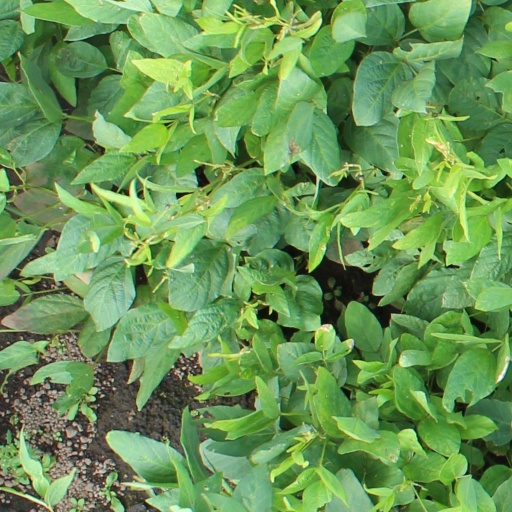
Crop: soybean